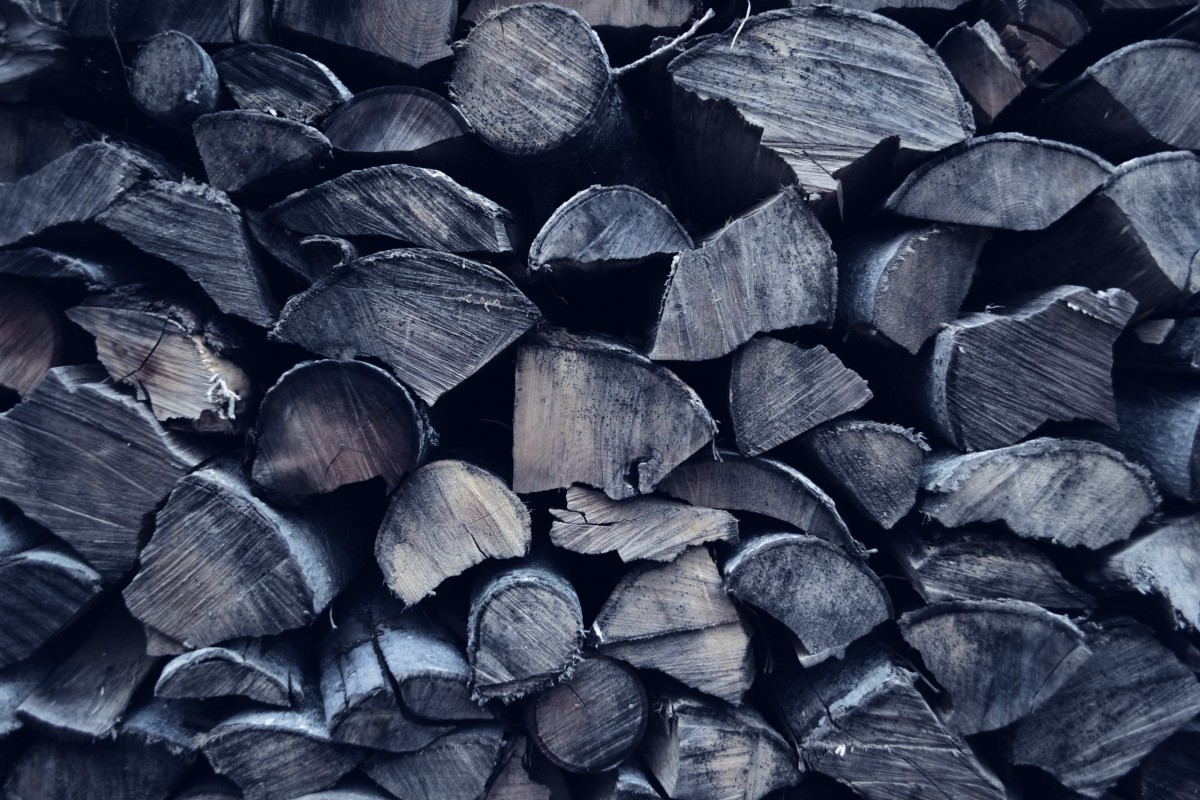
Tags: black and white, wood, texture, leaf, petal, pile, log, pebble, firewood, stockpile, material, close up, gravel